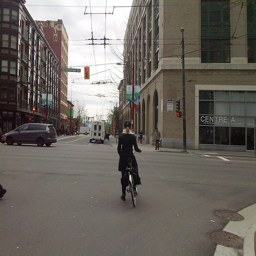
A lady at an intersection on her bicycle, waiting for the traffic light to change
A woman is waiting to cross the street on her bike.
Lady obeying a traffic light on her bicycle.
A bicycler is stopped at an intersection waiting to go.
A woman riding the bike through the middle of an intersection.